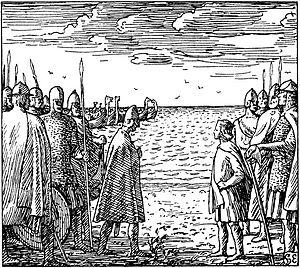
Cette page concerne l'année 1036 du calendrier julien.